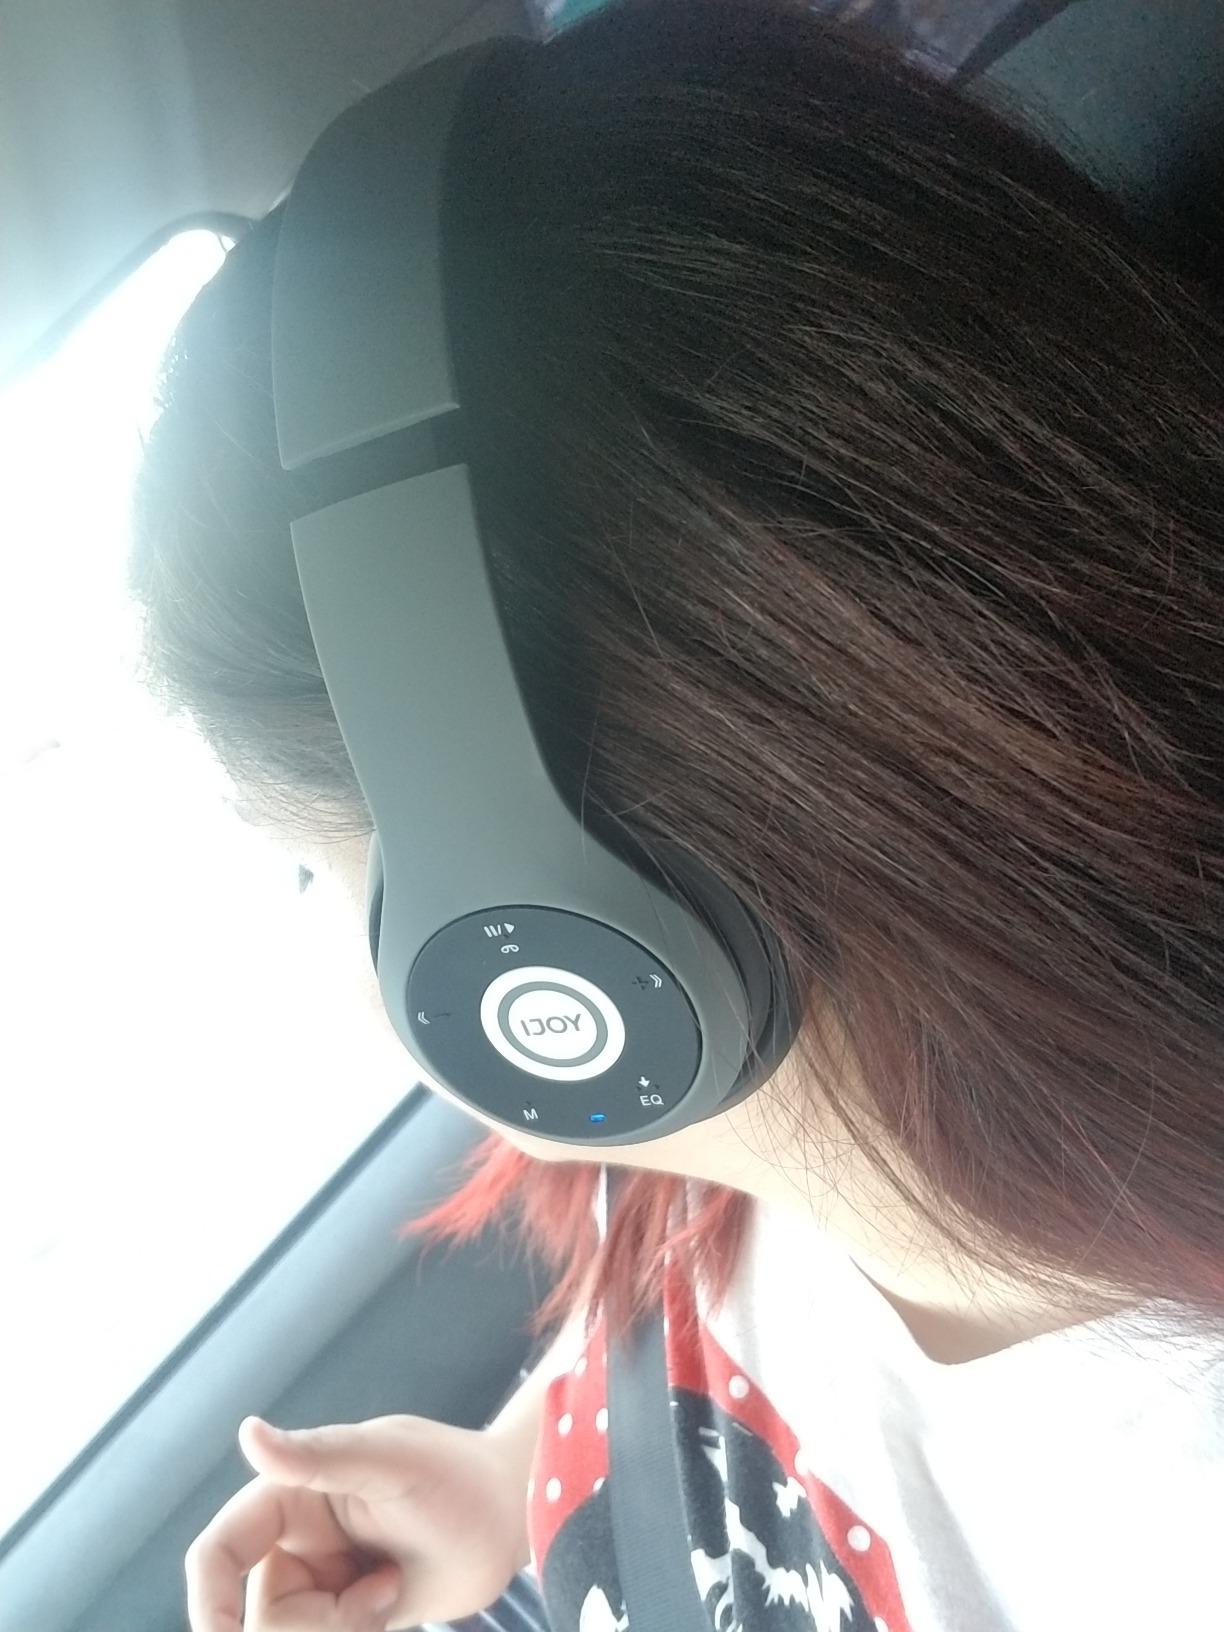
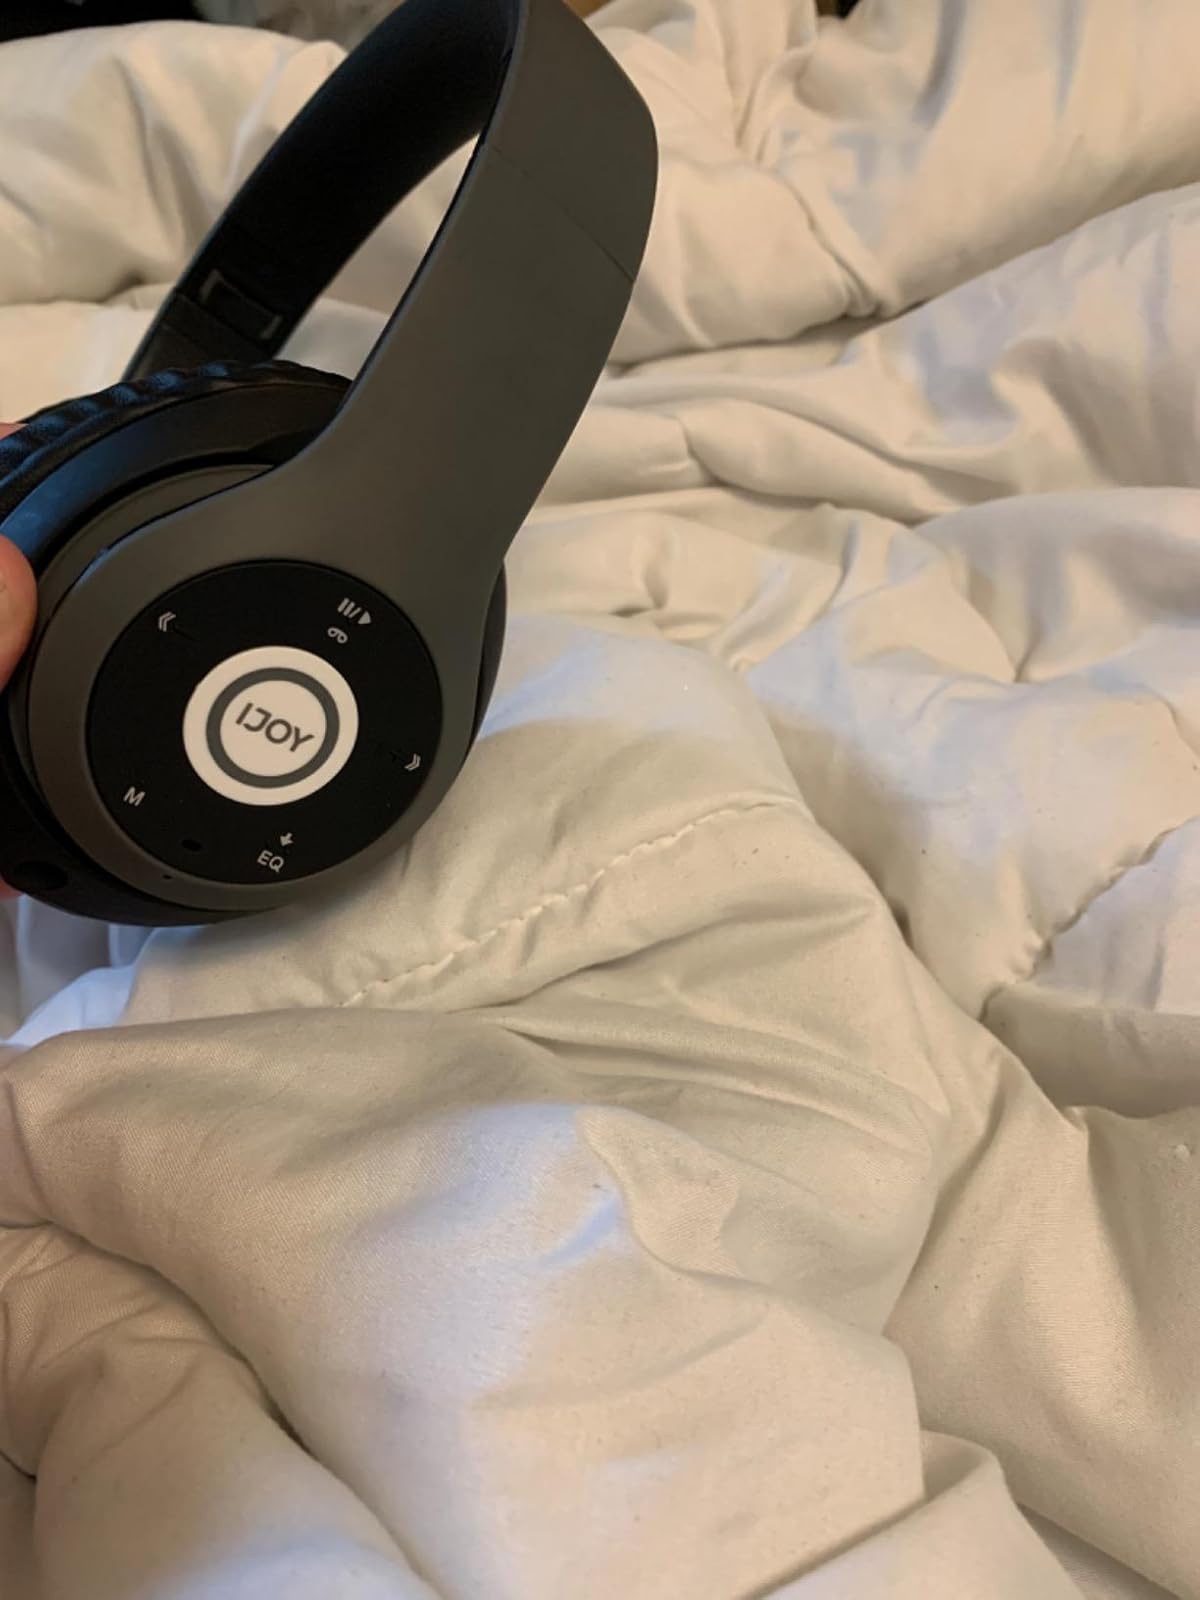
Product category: headphones
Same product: yes